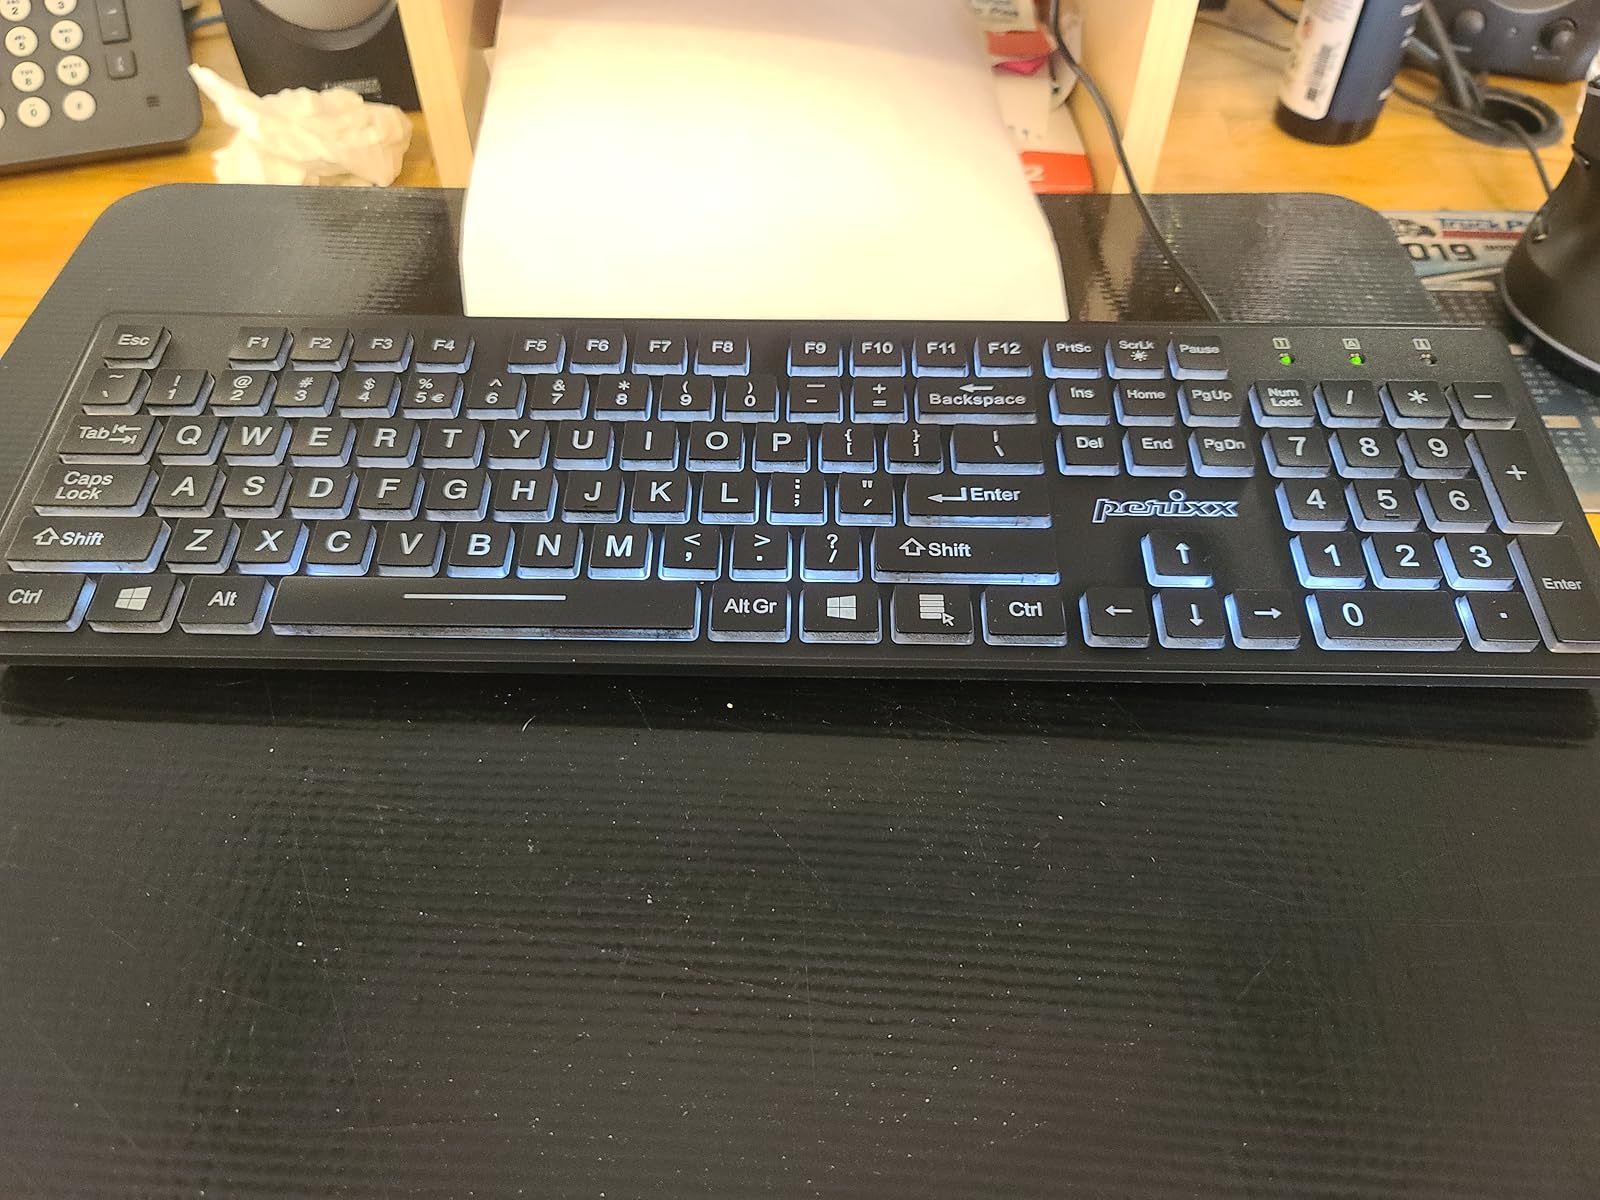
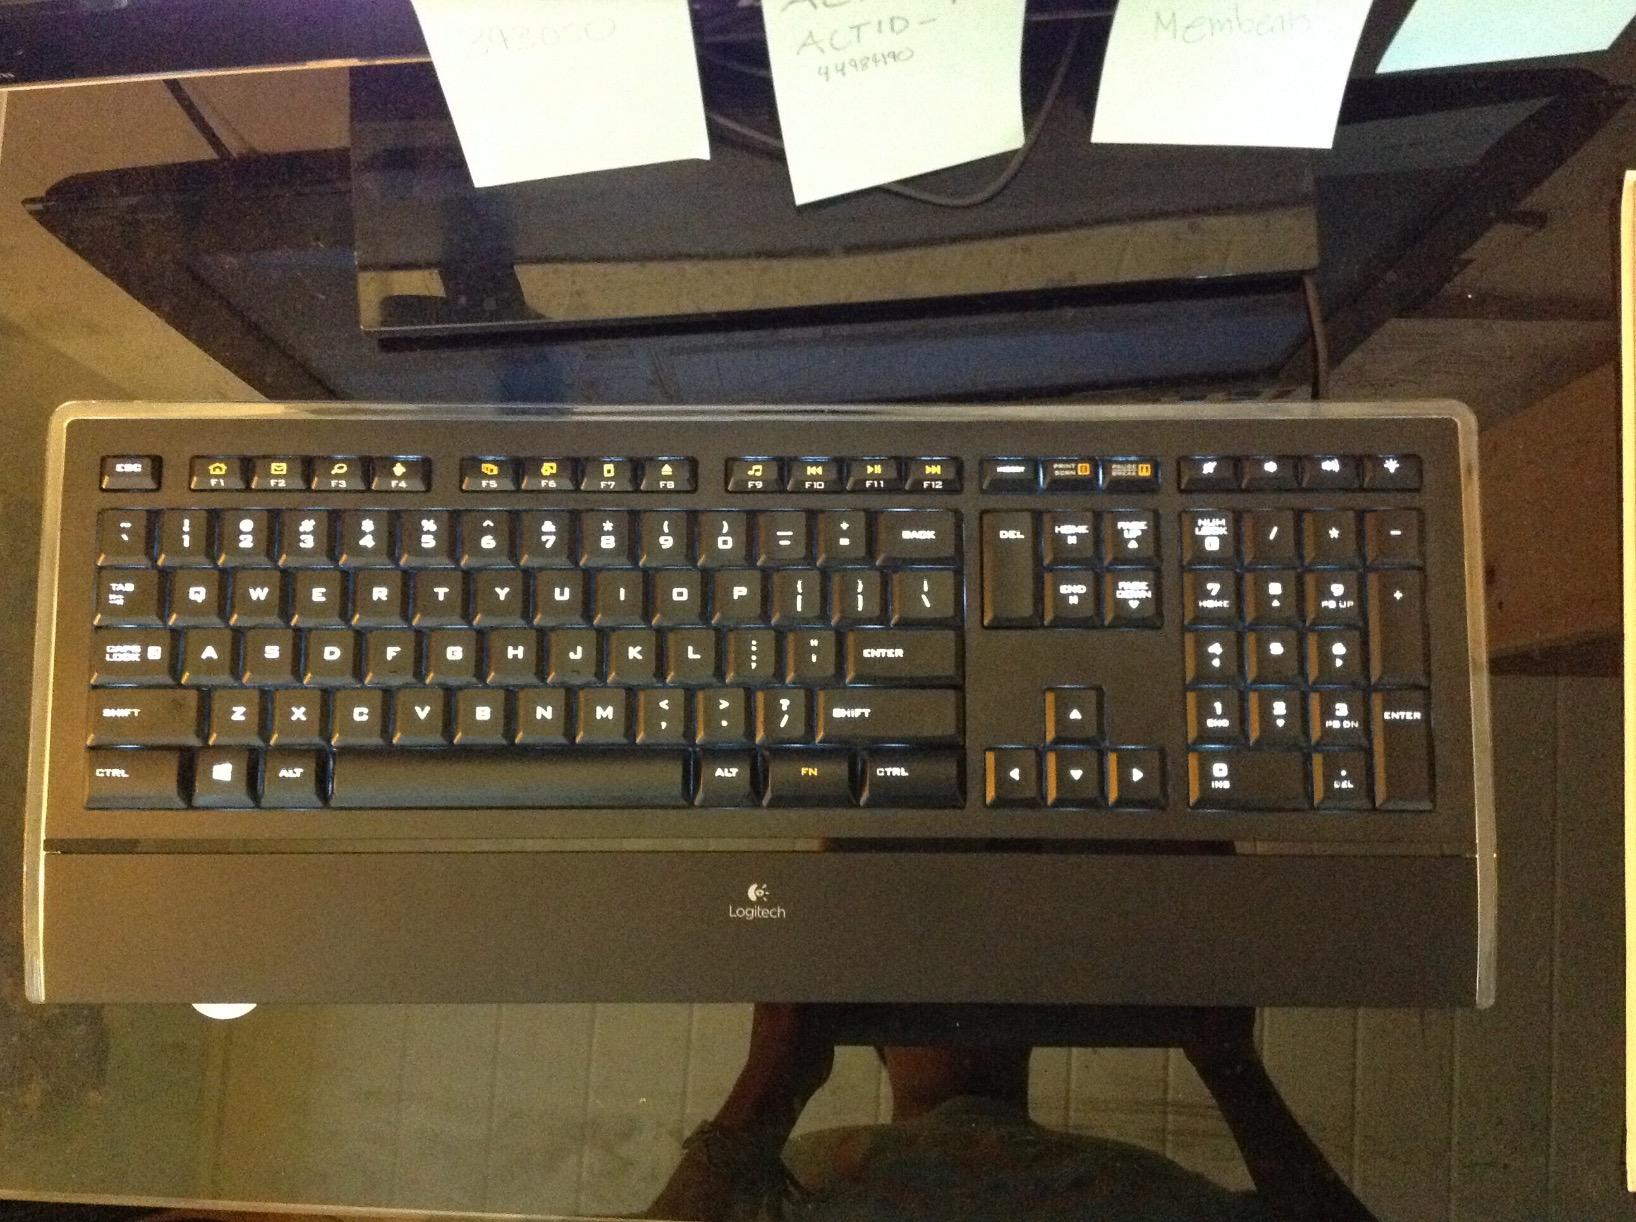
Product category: keyboard
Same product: no